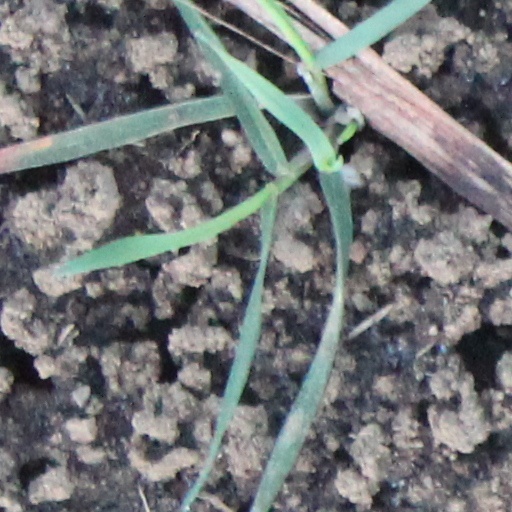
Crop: wheat